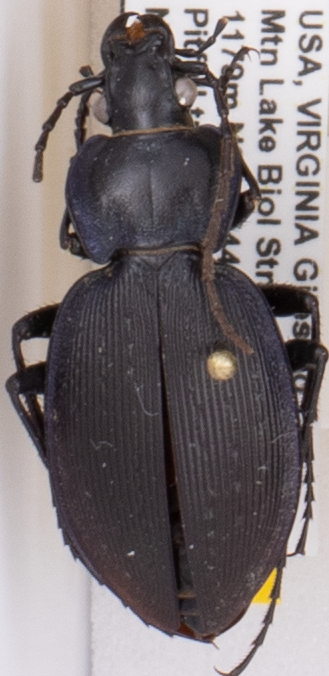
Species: Carabus goryi
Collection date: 2021-06-01
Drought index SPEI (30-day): -1.85
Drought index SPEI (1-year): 0.678
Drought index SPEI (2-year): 1.45